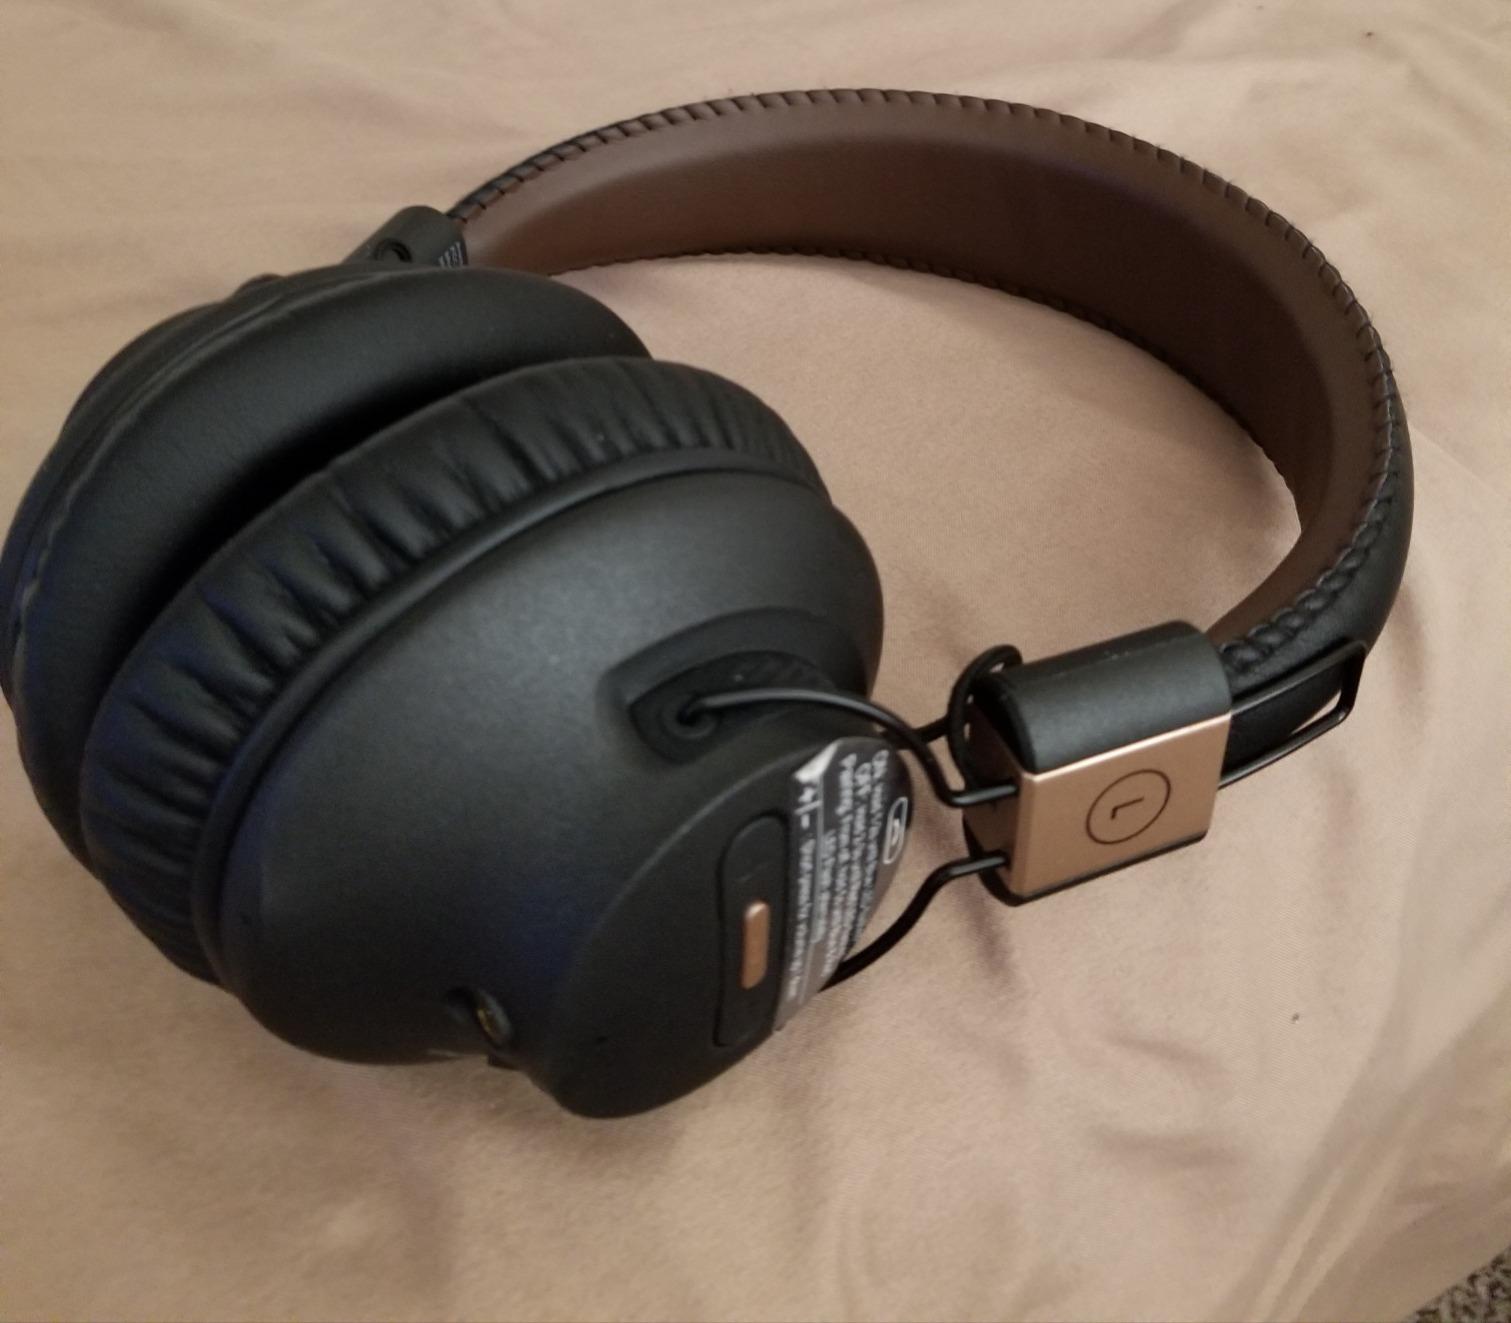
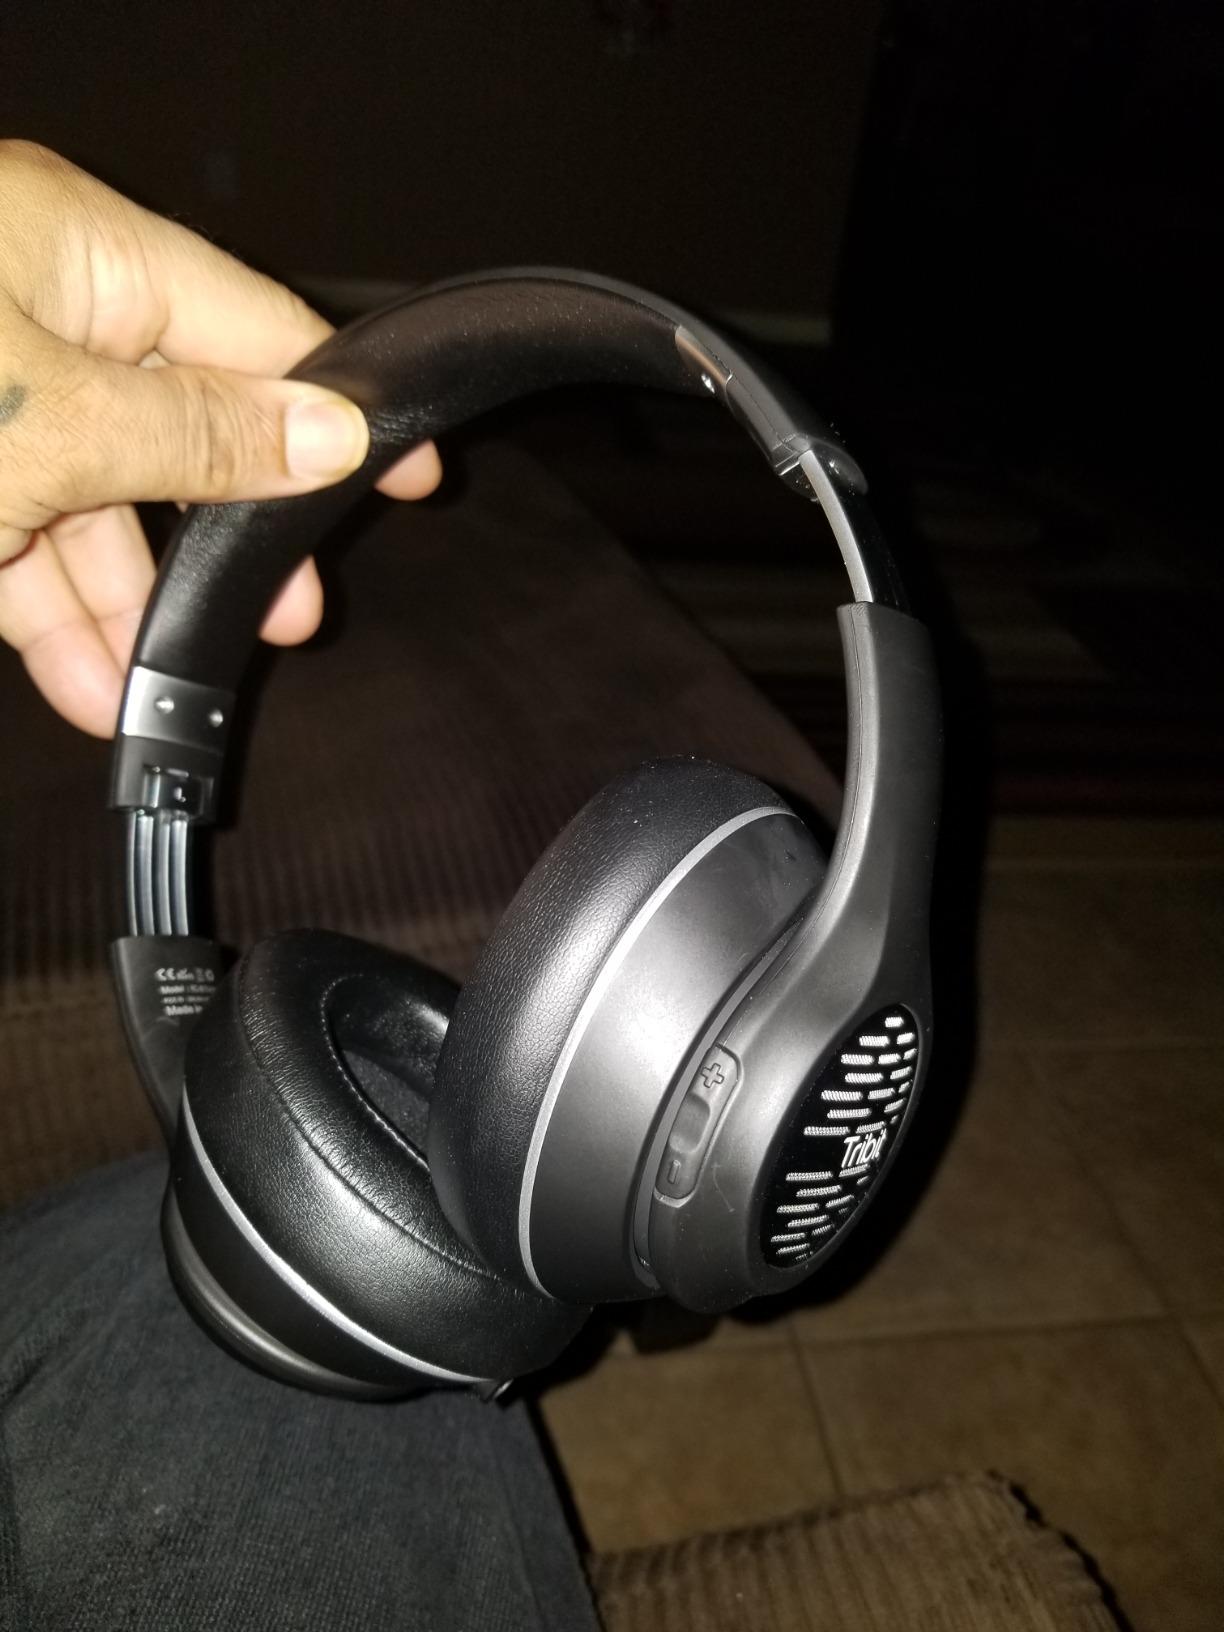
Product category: headphones
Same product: no